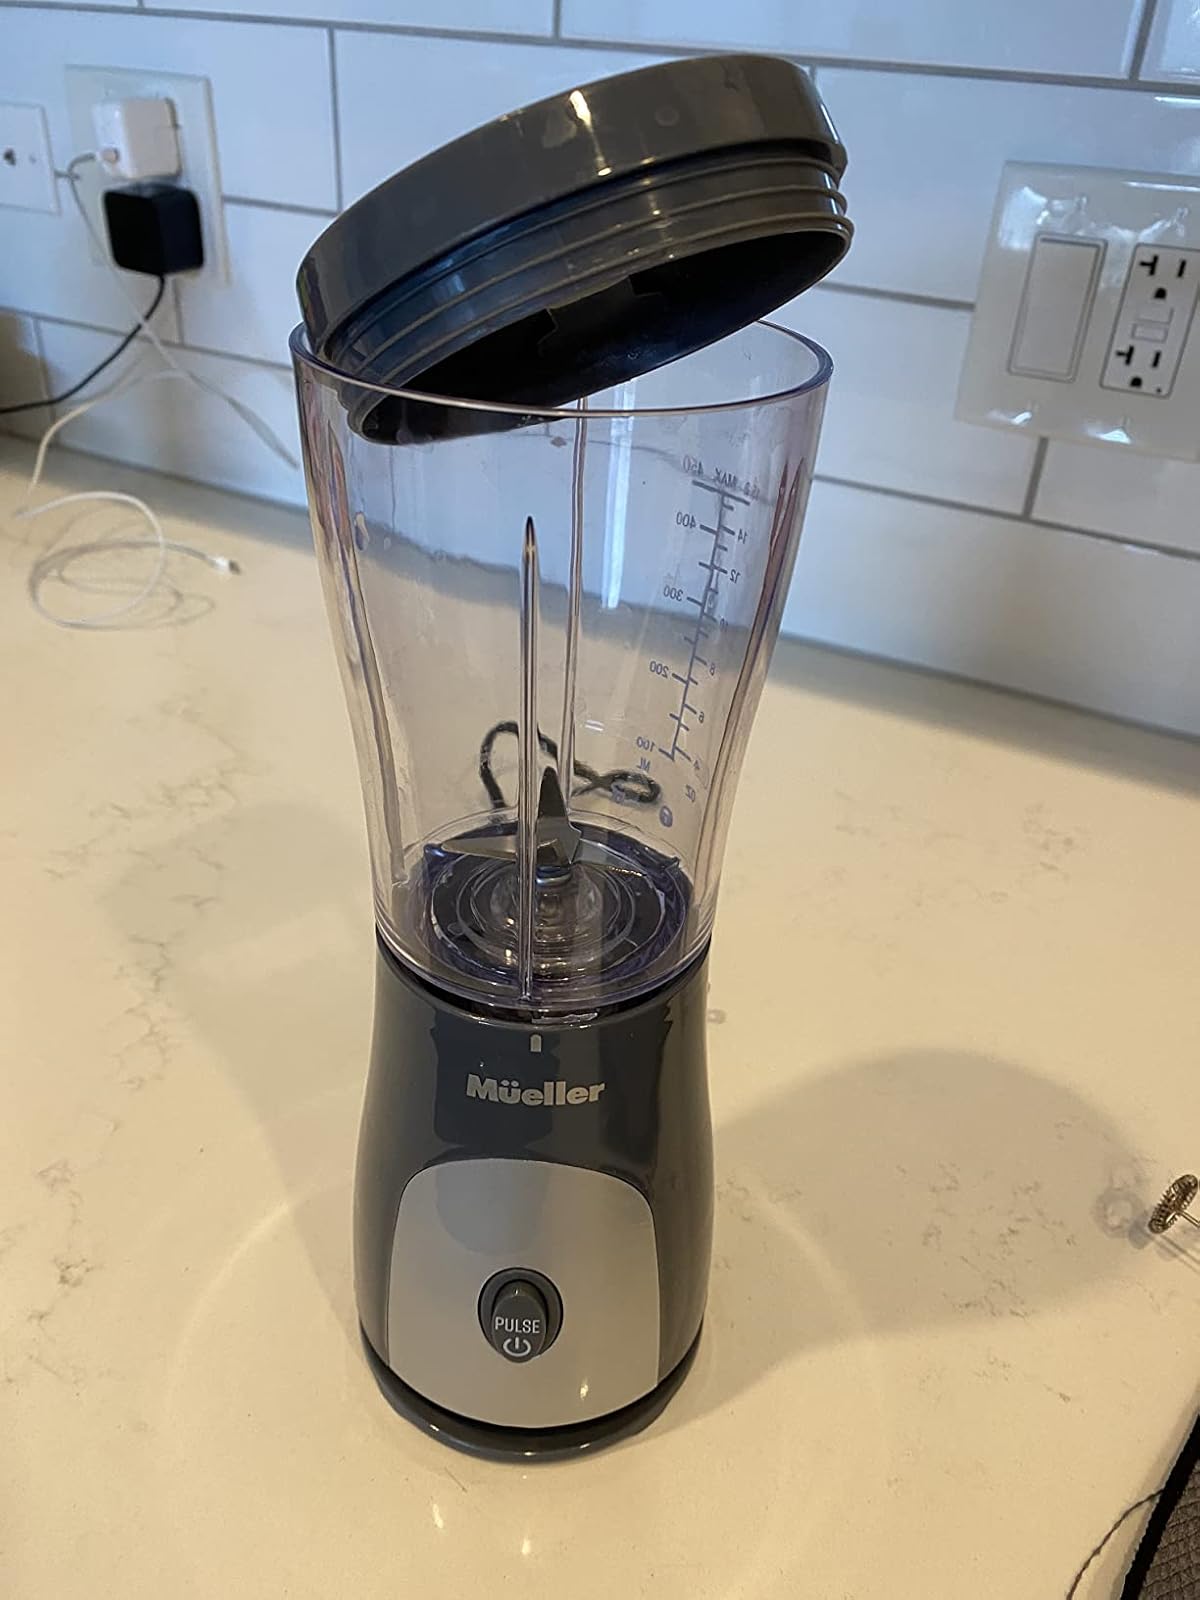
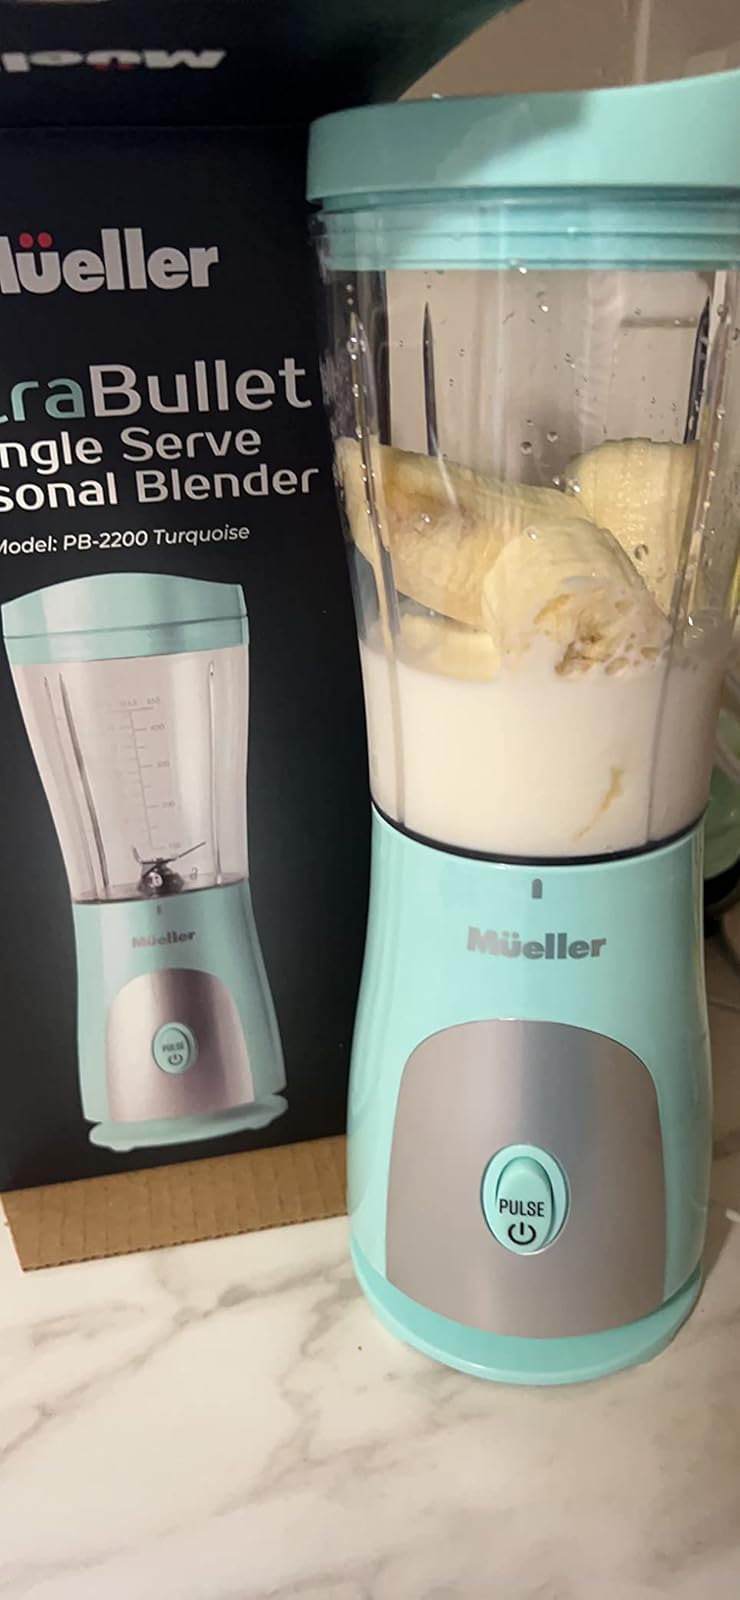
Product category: items_blender
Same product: no